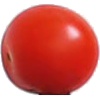
Label: Tomato Cherry Red 1